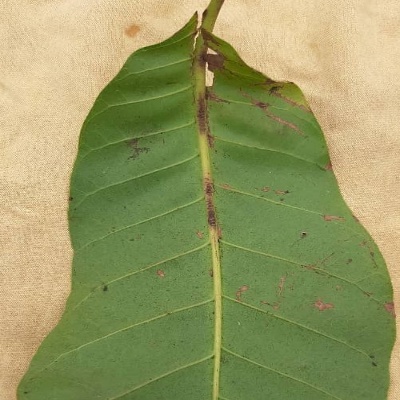
Crop: Cashew
Condition: anthracnose